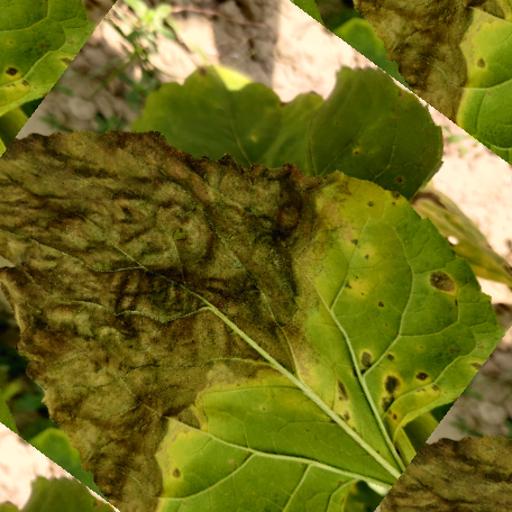
Label: Leaf_scars